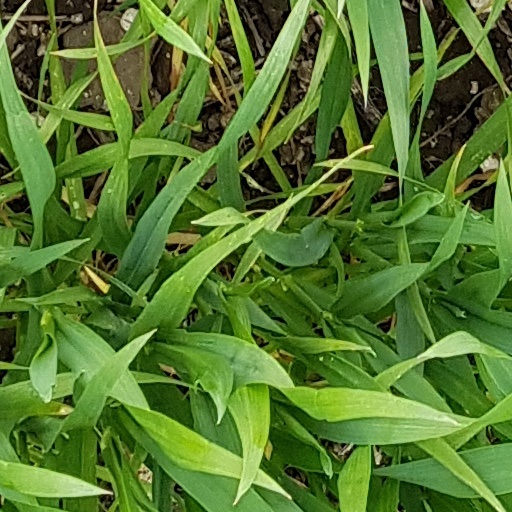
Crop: wheat